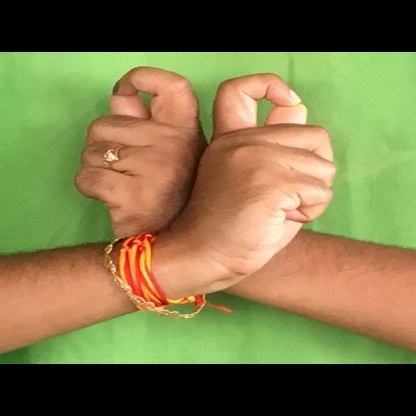
Mudra: Berunda